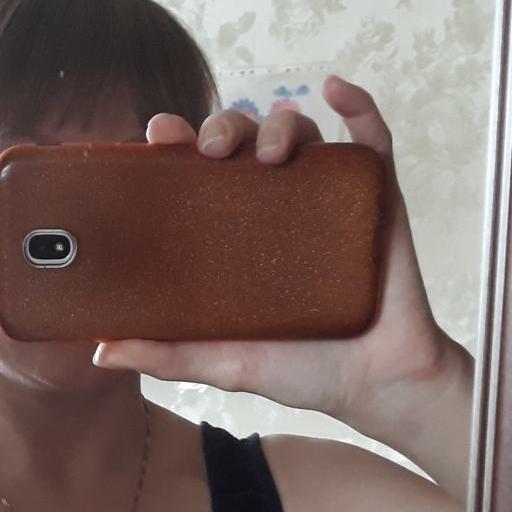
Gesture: no_gesture